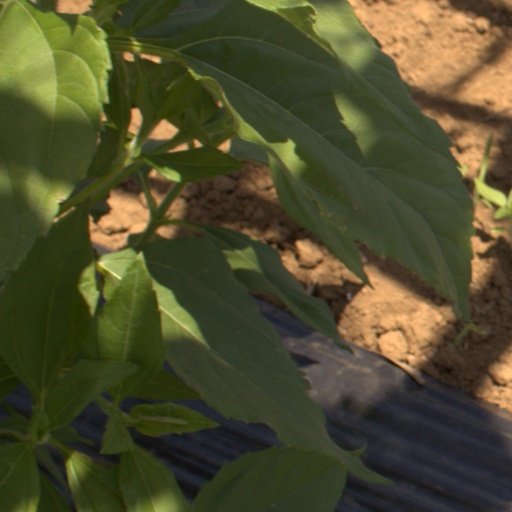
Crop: Jerusalem artichoke